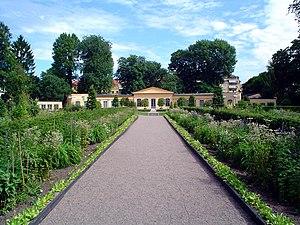
Cet article recense les sites inscrits au patrimoine mondial en Suède.
Le jardin botanique de Linné à Uppsala est le premier jardin botanique créé en Suède, appelé aujourd'hui « Jardin linnéen », en hommage au naturaliste suédois Linné, qui jeta les bases d'une taxinomie moderne.
Carl Linnæus, puis Carl von Linné après son anoblissement, né le 23 mai 1707 à Råshult et mort le 10 janvier 1778 à Uppsala, est un naturaliste suédois qui a posé les bases du système moderne de la nomenclature binominale. Considérant que la connaissance scientifique nécessite de nommer les choses, il a répertorié, nommé et classé de manière systématique l'essentiel des espèces vivantes connues à son époque en s'appuyant sur ses observations comme sur celles de son réseau de correspondants. La hiérarchie des classifications qu'il met de l'avant s'impose au XIXᵉ siècle comme la nomenclature standard.